V (franchise)

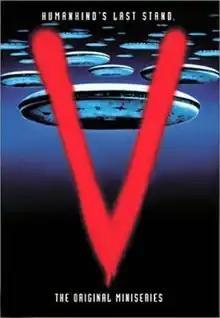

V is an American science fiction franchise created by American writer, producer and director Kenneth Johnson about a genocidal invading alien race known as the "Visitors"—reptilian humanoids disguised as human beings—trying to take over Earth, and the human reaction to this, including the Resistance group attempting to stop them, while others collaborate with the aliens for power and personal wealth.